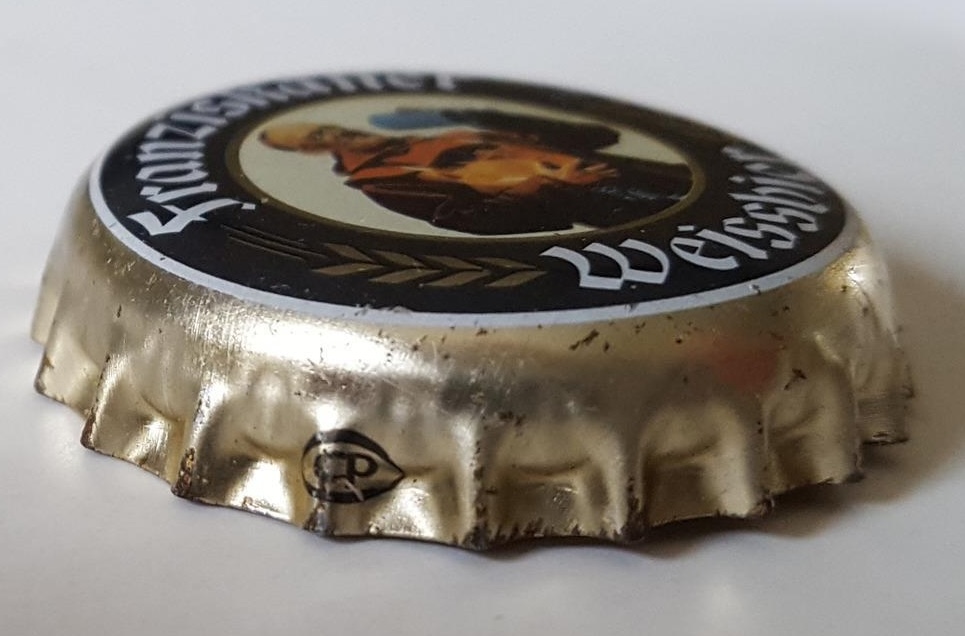
Label: metal